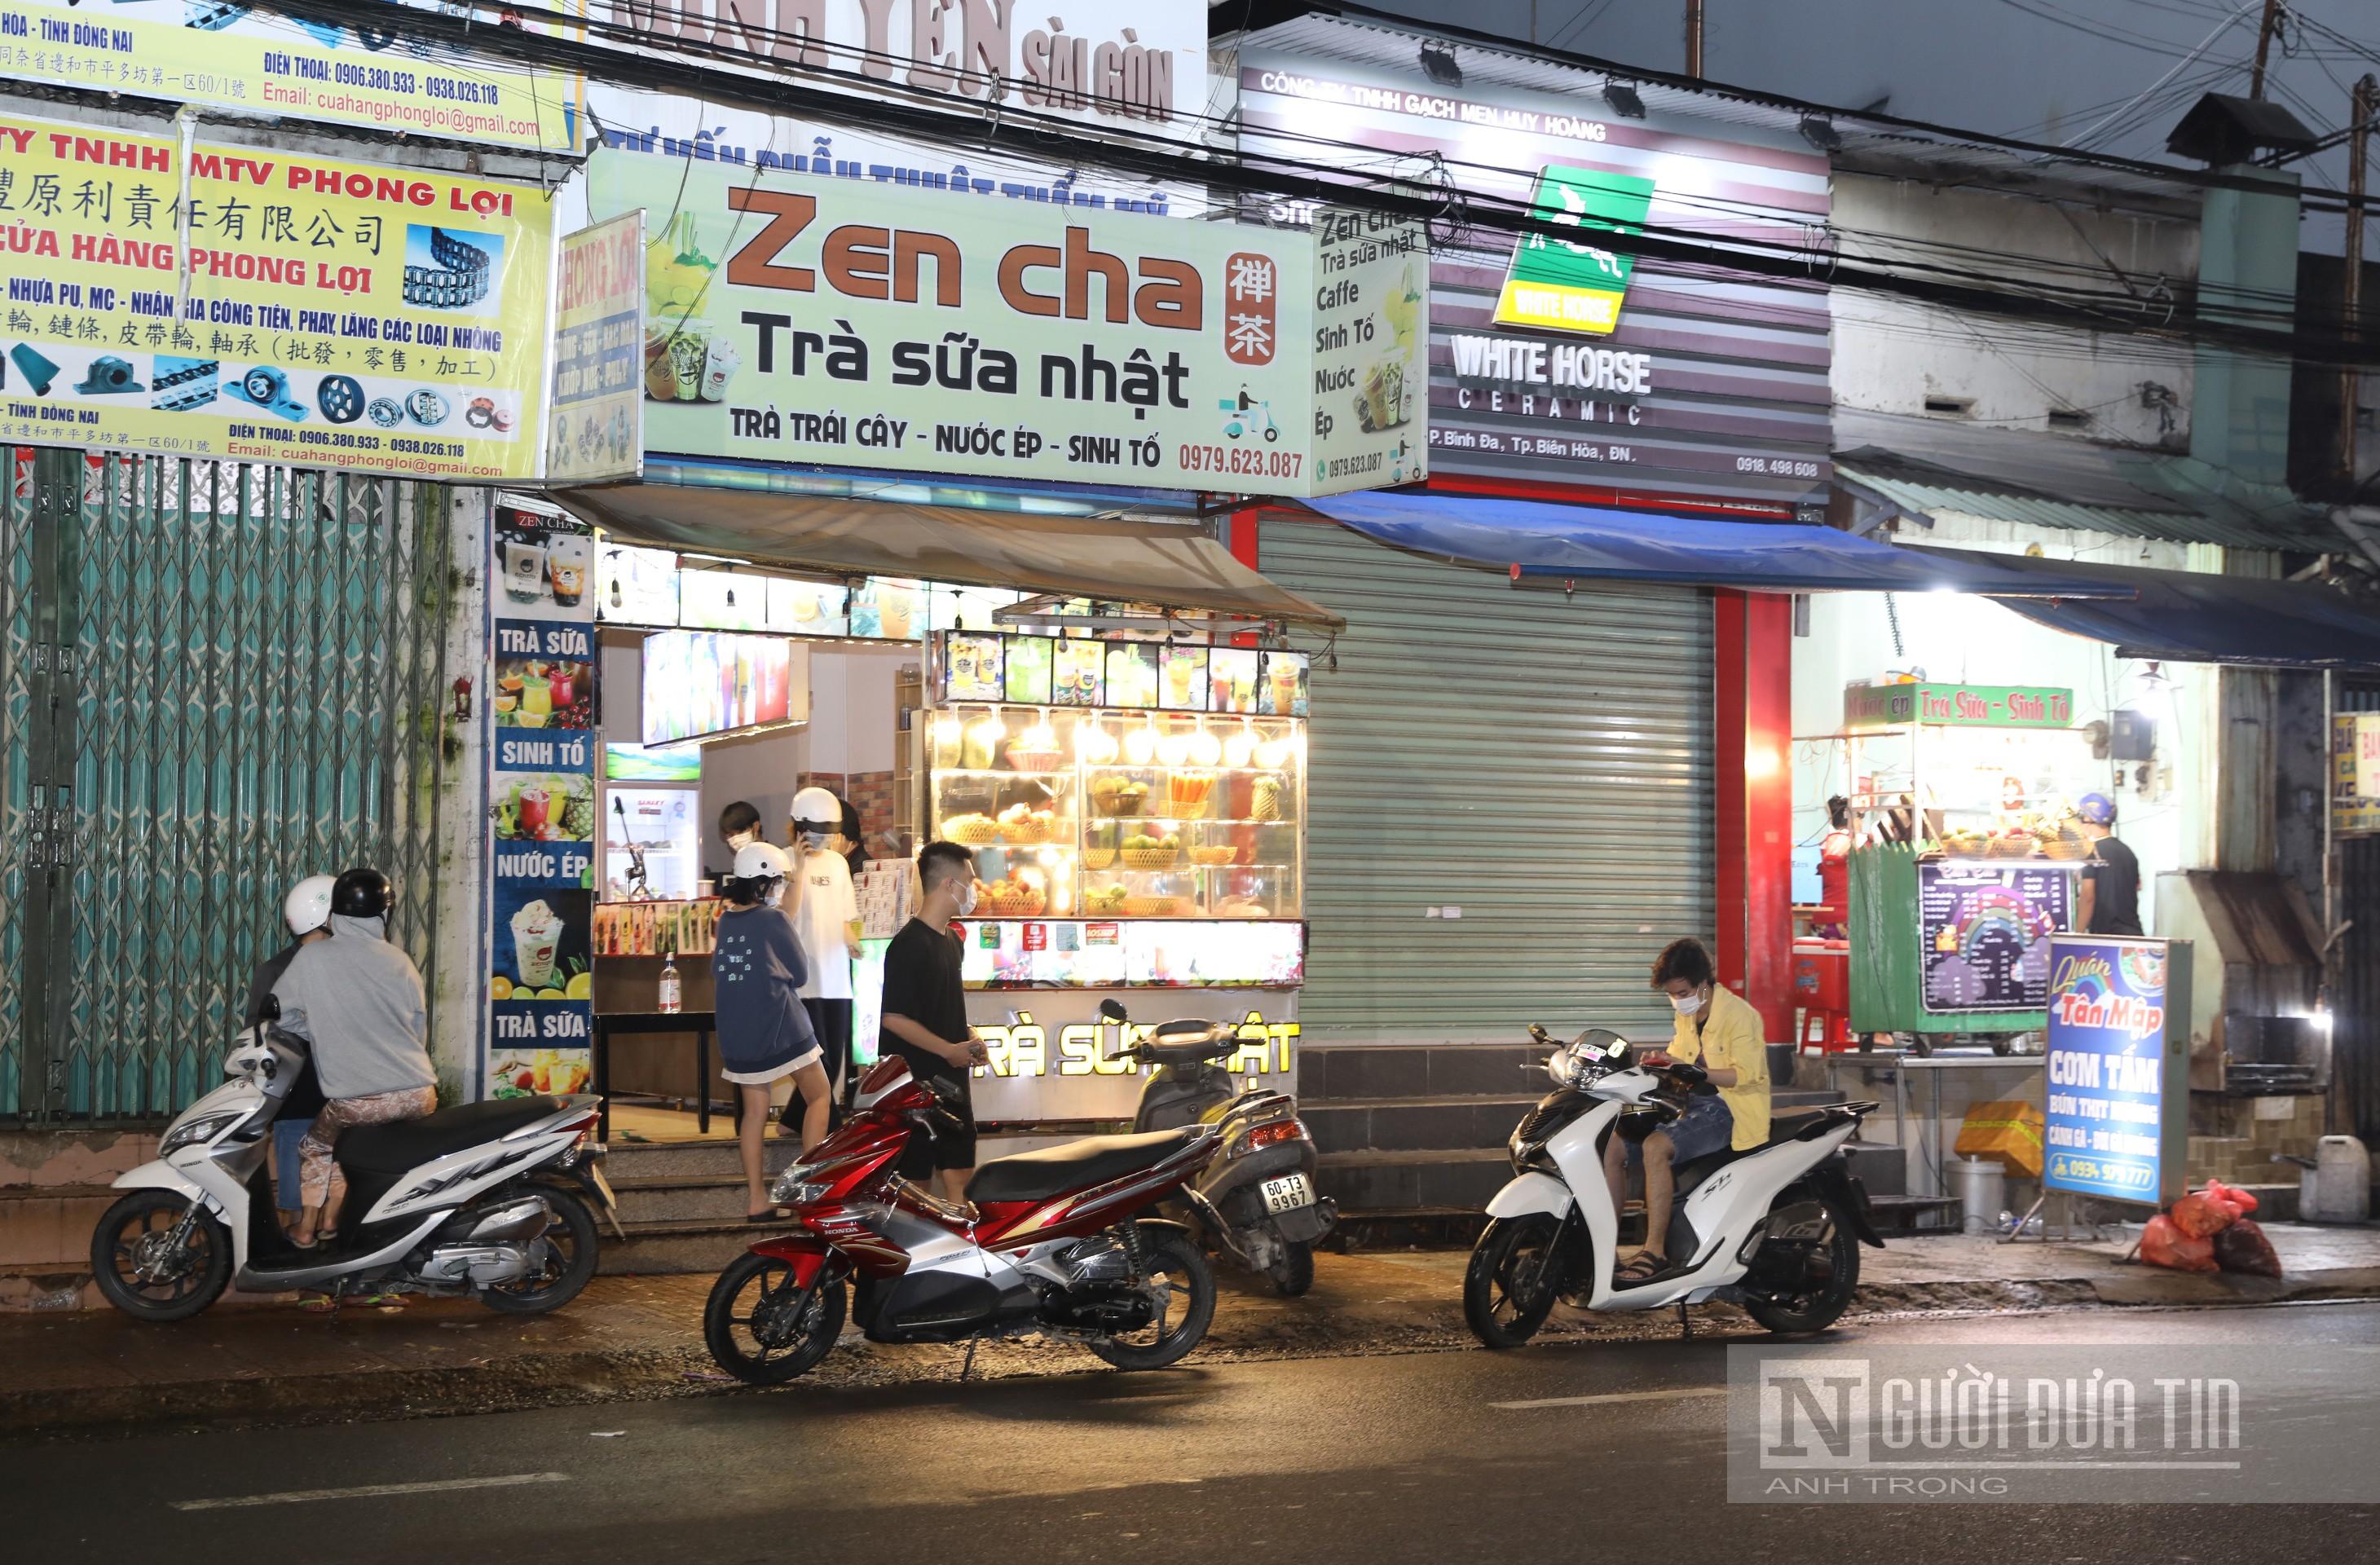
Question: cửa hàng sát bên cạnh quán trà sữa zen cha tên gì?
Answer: cửa hàng phong lợi